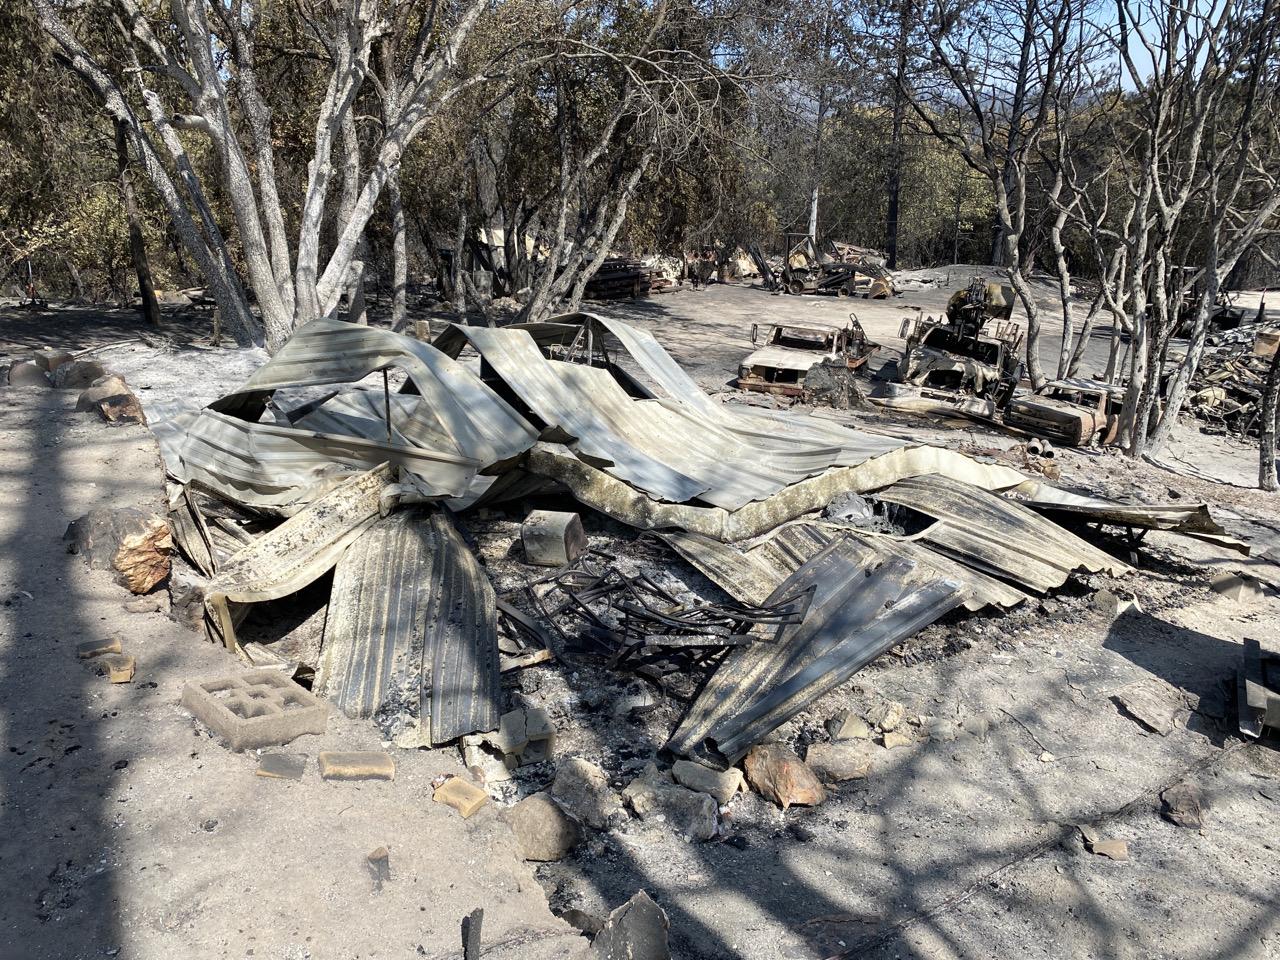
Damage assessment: destroyed